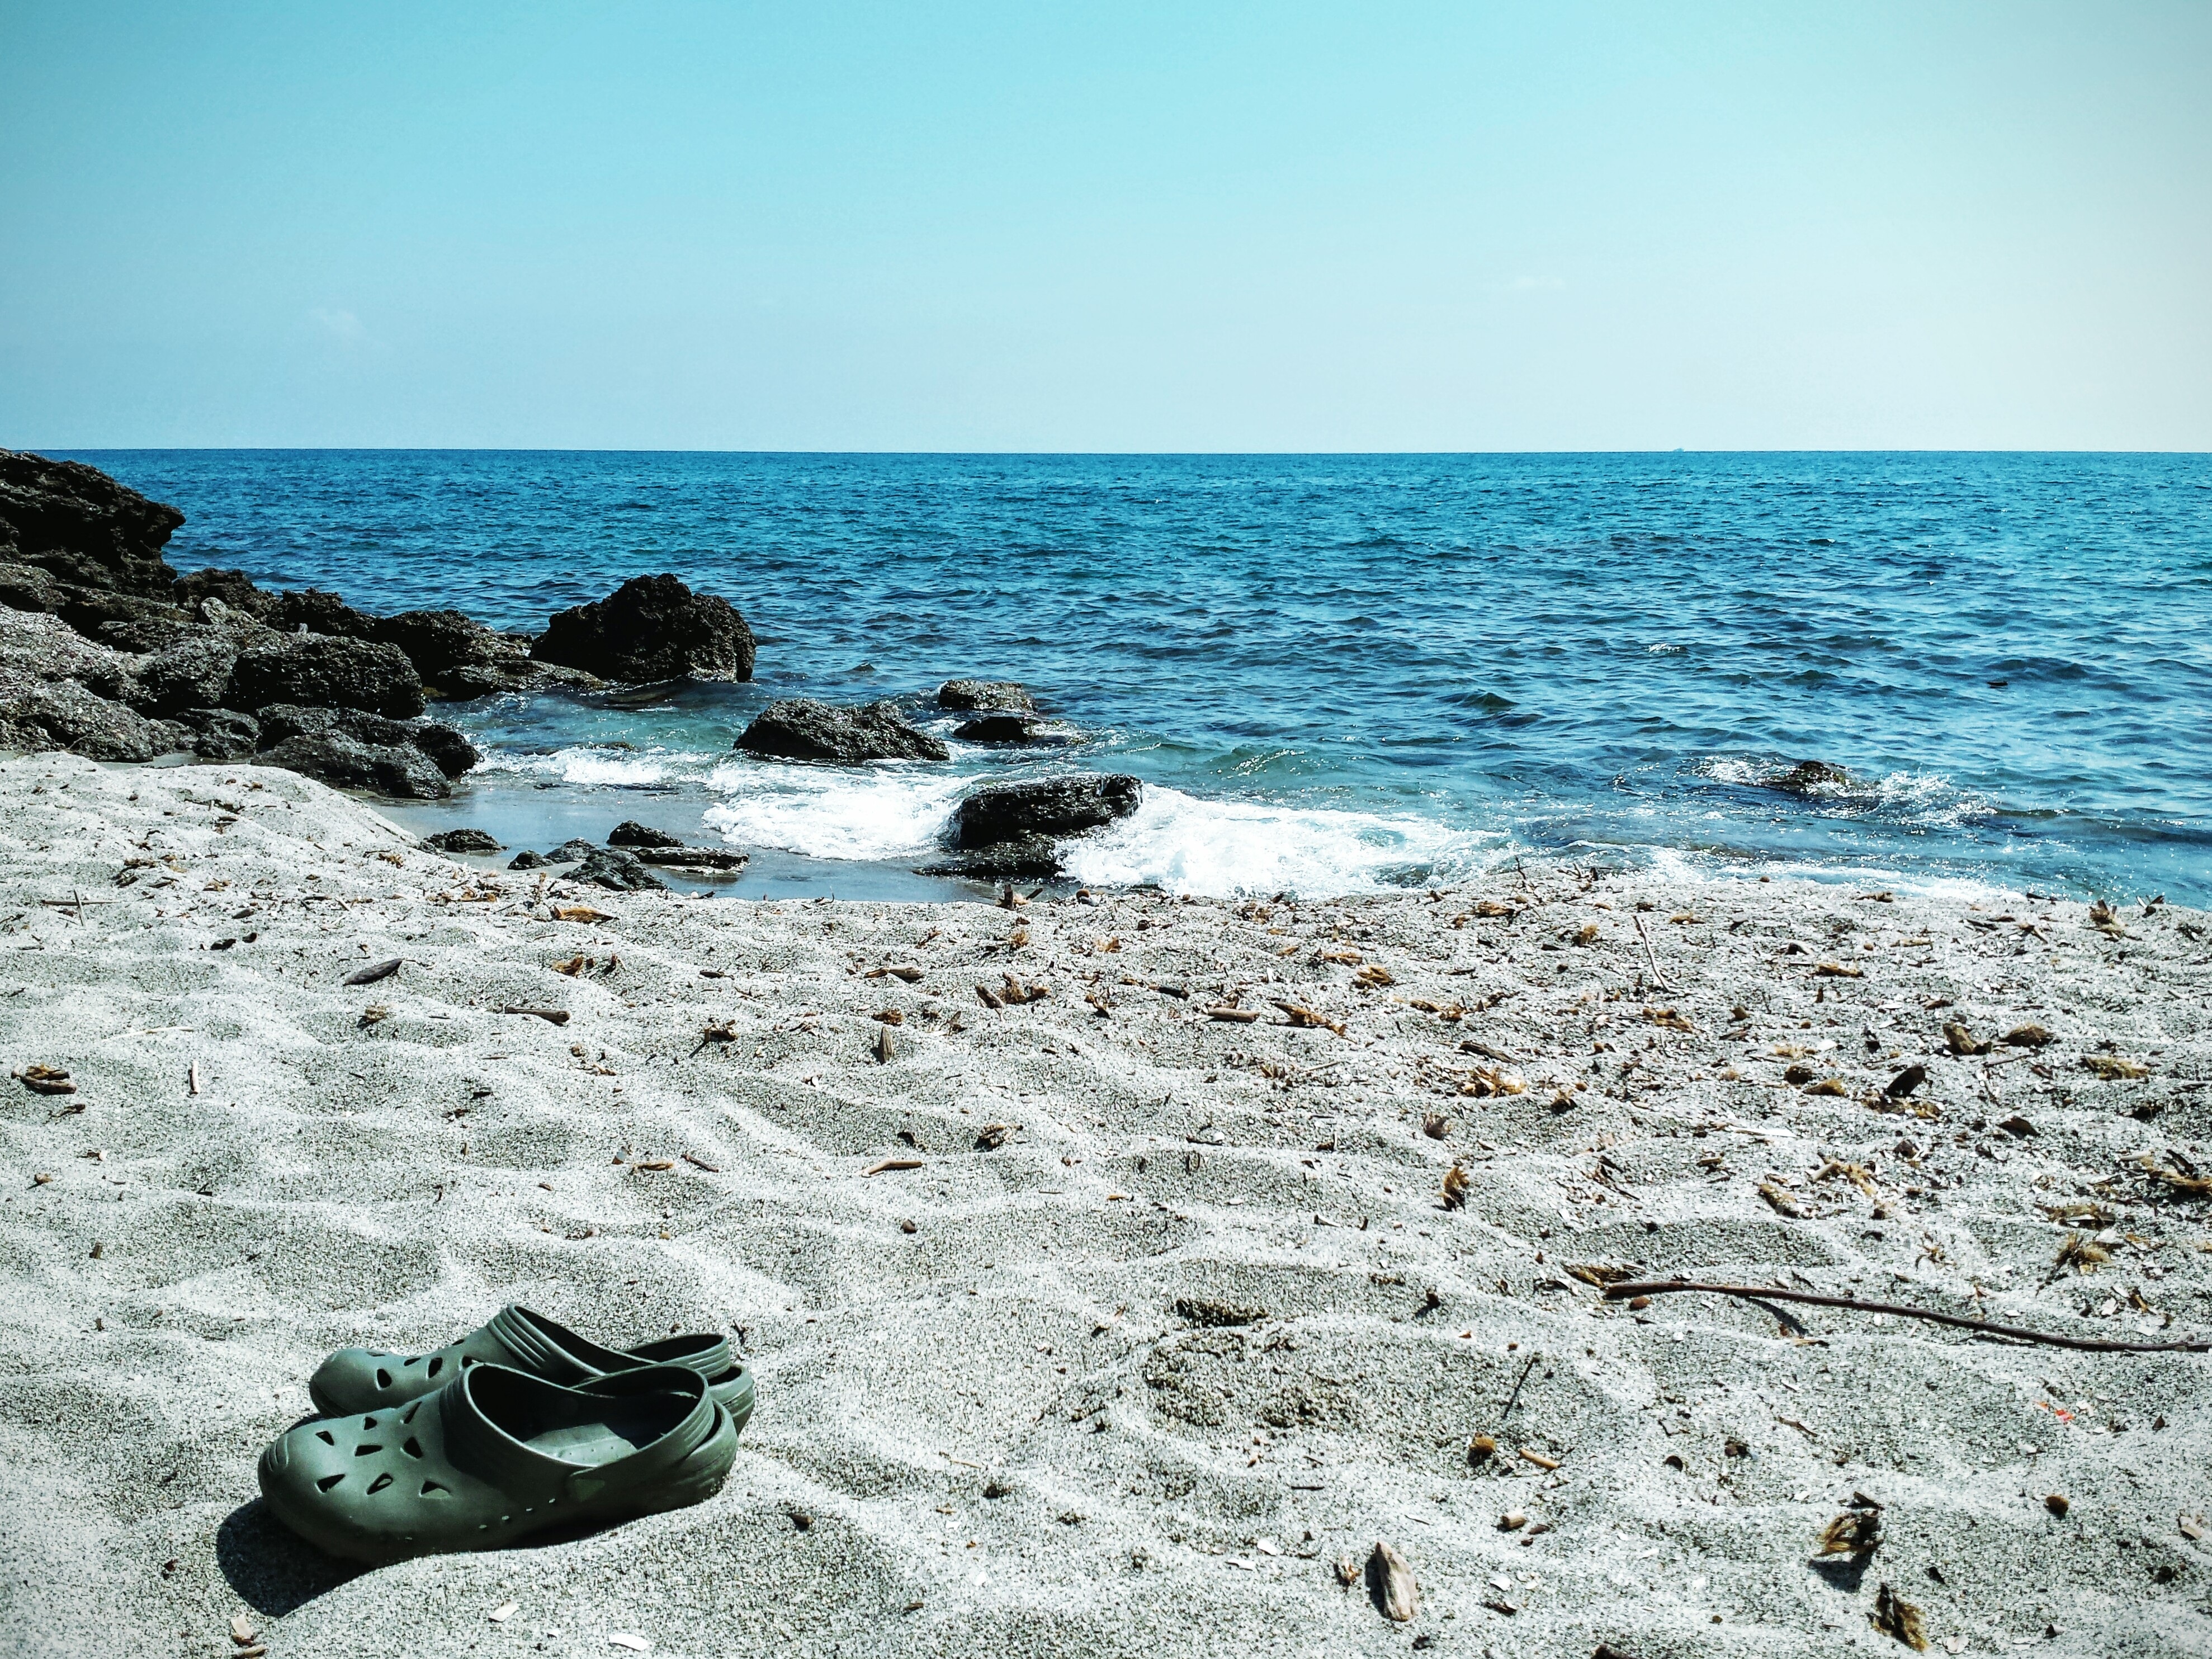
beach, sea, coast, sand, rock, ocean, horizon, shore, wave, vacation, france, mediterranean, bay, blue, terrain, material, body of water, rocks, corsica, crocs, cape, wind wave